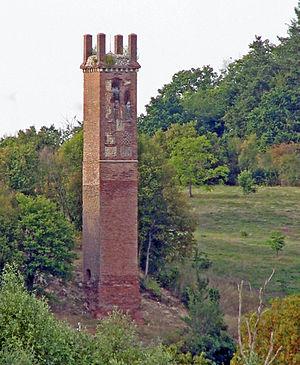
Pile Gallo-romaine de Cinq-Mars-La-Pile
Félix-François Le Royer de La Sauvagère, né à Strasbourg le 5 septembre 1707 et mort le 9 mars 1782 en son château des Places à Savigny-en-Véron, seigneur des Places dans l’élection de Chinon, d'Artezet, de La Sauvagère, des Huiliers et de Puyrigault-en-Verron, est un officier militaire du génie et un antiquaire français.
Cinq-Mars-la-Pile est une commune française du département d'Indre-et-Loire, en région Centre-Val de Loire.
La pile, dite plus précisément pile romaine, pile gallo-romaine, pile funéraire, est une sorte de tour élevée, de plan carré ou rectangulaire, plus rarement circulaire, constituant un monument funéraire. Les piles, élevées entre le Iᵉʳ et le IVᵉ siècle, se retrouvent dans les zones d’occupation romaine. Les piles portent souvent un nom local, comme « tourasse » ou « tourraque » en Gascogne ou en Languedoc.
Cet article recense les monuments historiques de France classés en 1840, la première protection de ce type dans le pays.